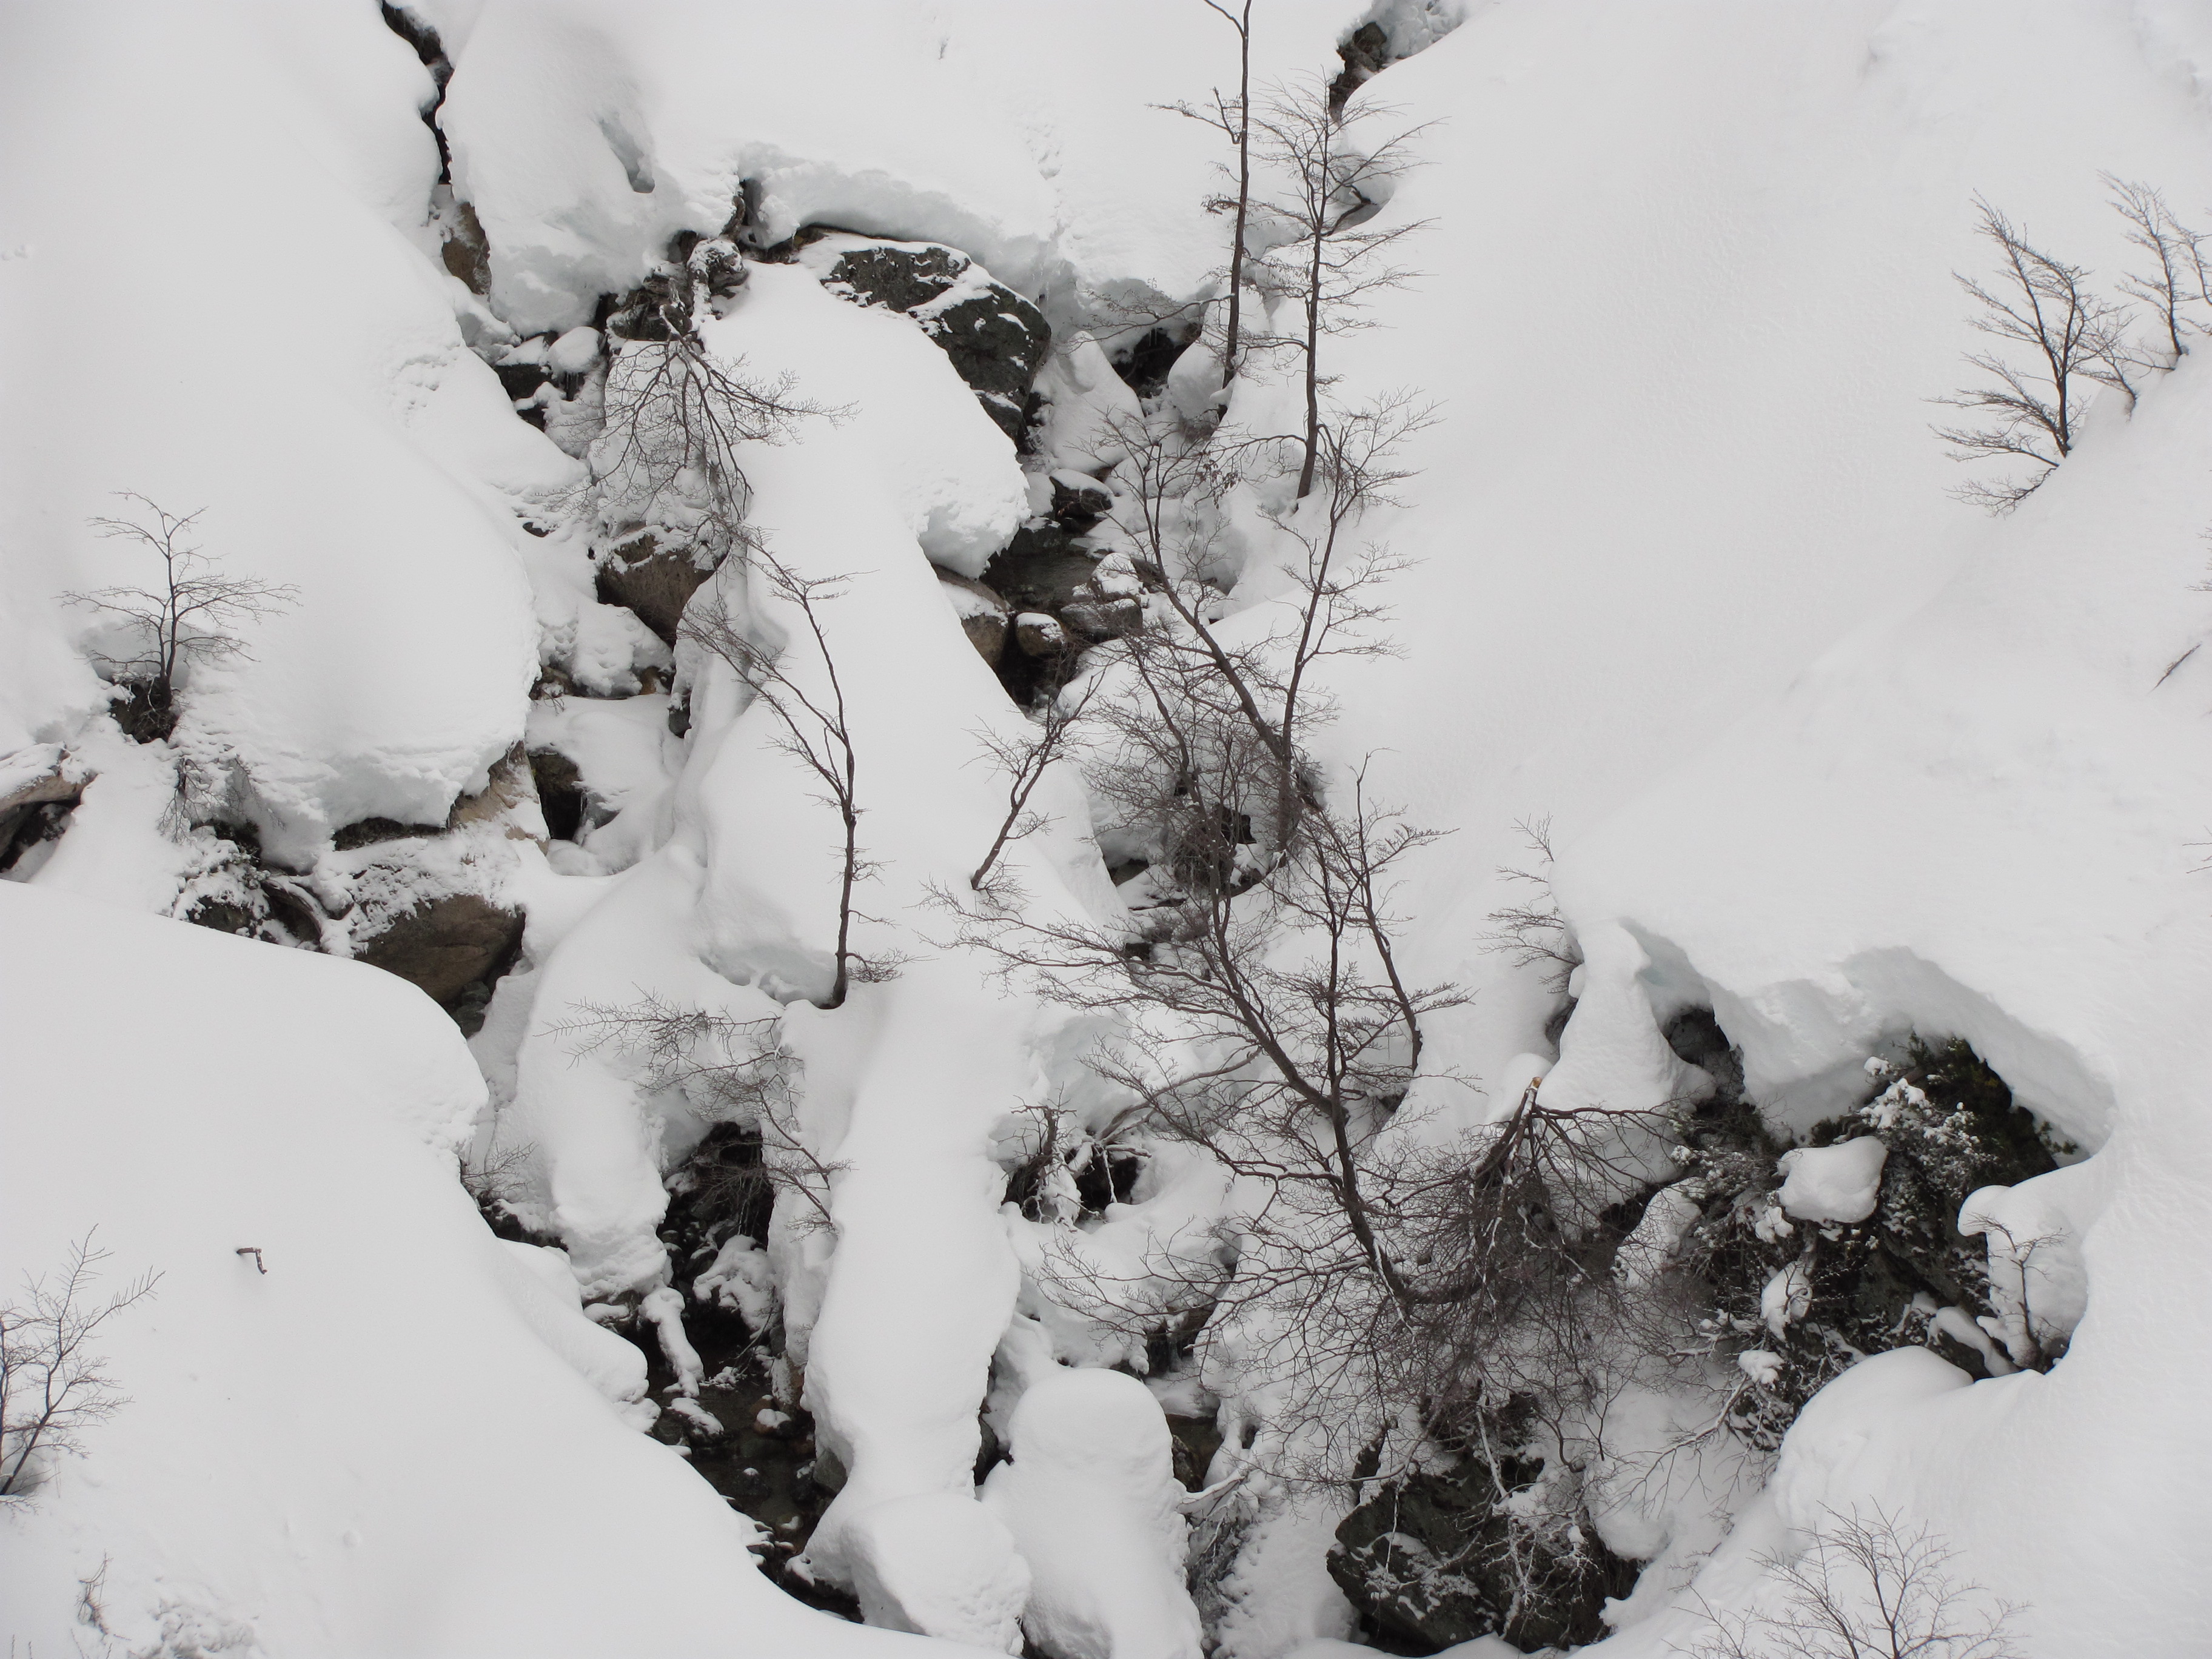
cerrocatedral, bariloche, argentina, forest, trees, snow, winter, cold, sky, spring, plant, twig, black and white, freezing, natural landscape, monochrome, monochrome photography, wood, tree, event, art, conifer, frost, precipitation, evergreen, landscape, stock photography, still life photography, fir, trunk, pine family, plant stem, pine, winter storm